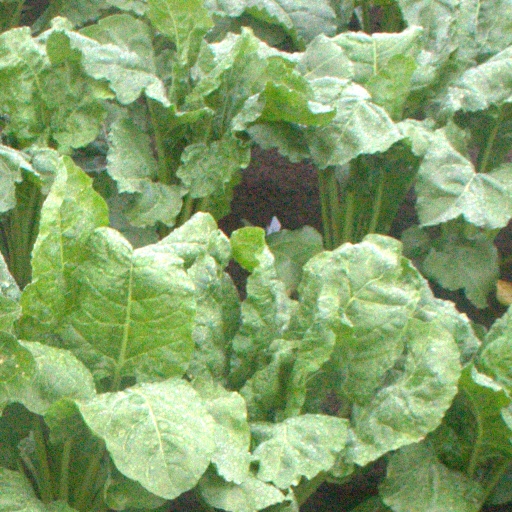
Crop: sugar beet